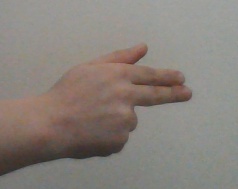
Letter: ghain